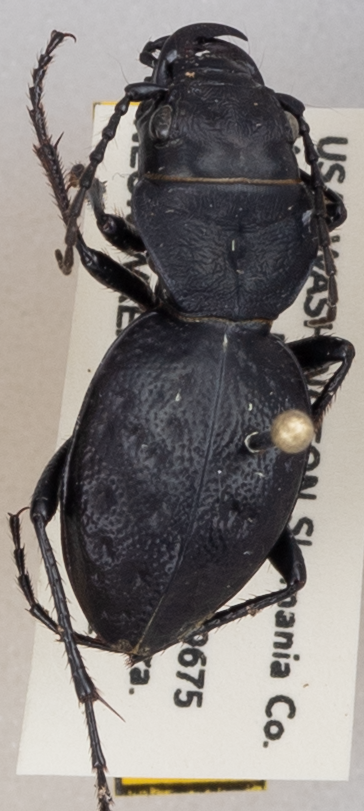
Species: Omus dejeanii
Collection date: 2019-05-21
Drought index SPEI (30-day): -1.578
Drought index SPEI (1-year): -2.09
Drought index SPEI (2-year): -2.09